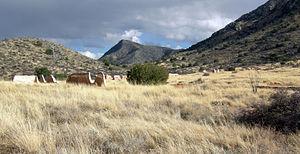
Le fort Bowie est un poste avancé du xixᵉ siècle de l'armée des États-Unis situé dans le sud-est de l'Arizona près de la ville actuelle de Willcox. Les bâtiments restants et le site sont maintenant protégés en tant que « site historique national de fort Bowie ».